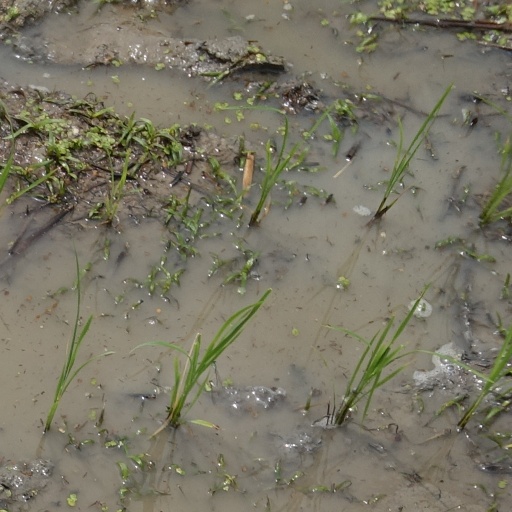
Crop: rice